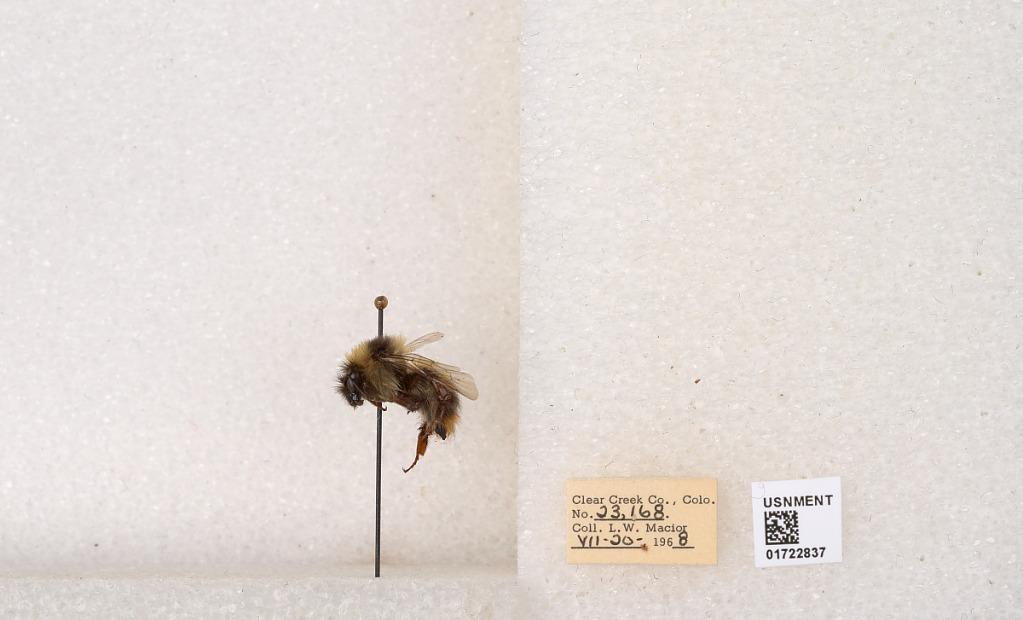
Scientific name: Bombus kirbyellus
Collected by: L. Macior
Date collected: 1968-7-20
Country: United States
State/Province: Colorado
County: Clear Creek
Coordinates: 39.6891, -105.644